Anba Suriel

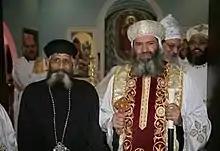
His Grace Bishop Suriel as Bishop of the Coptic Orthodox Diocese of Melbourne, Australia, February 2008.

On 10 November 1999, H.G. Bishop Suriel was appointed the first Bishop of Melbourne, Canberra, Tasmania, South Australia, Western Australia and New Zealand, and was enthroned in his diocese on 4 December 1999. After being appointed to Melbourne he completed his master's degree in religious education at the Australian Catholic University and received his doctorate from Fordham University on 20 March 2014. His doctoral dissertation was titled "Habib Girgis, Coptic Orthodox educator and a light in the darkness" which was reworked into a book published in 2017. He became associate professor and dean at St. Athanasius College, a constituent college of the University of Divinity where he lectured in religious education, youth ministry, comparative religions, homiletics and pastoral theology.